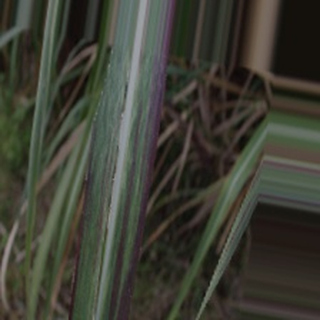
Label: sugarcane_bacterial_blight